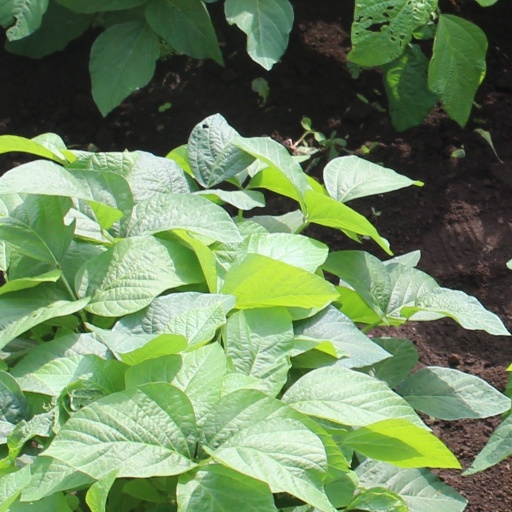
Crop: soybean